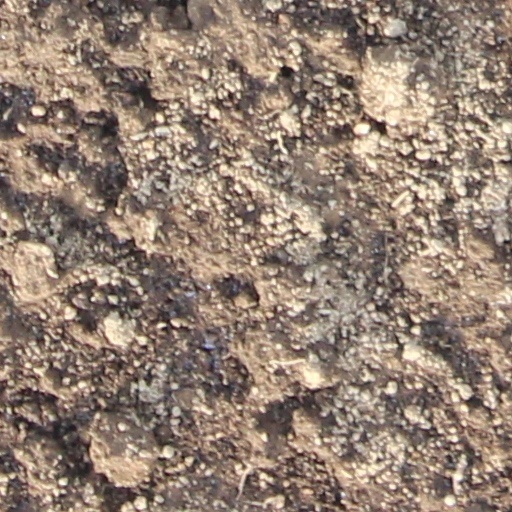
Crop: wheat